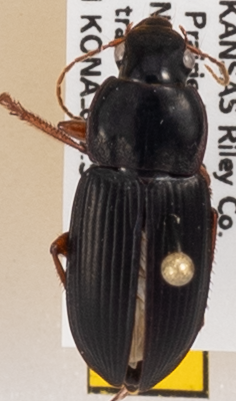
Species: Harpalus pensylvanicus
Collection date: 2019-09-11
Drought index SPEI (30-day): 1.498
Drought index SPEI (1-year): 1.69
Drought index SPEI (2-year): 1.029